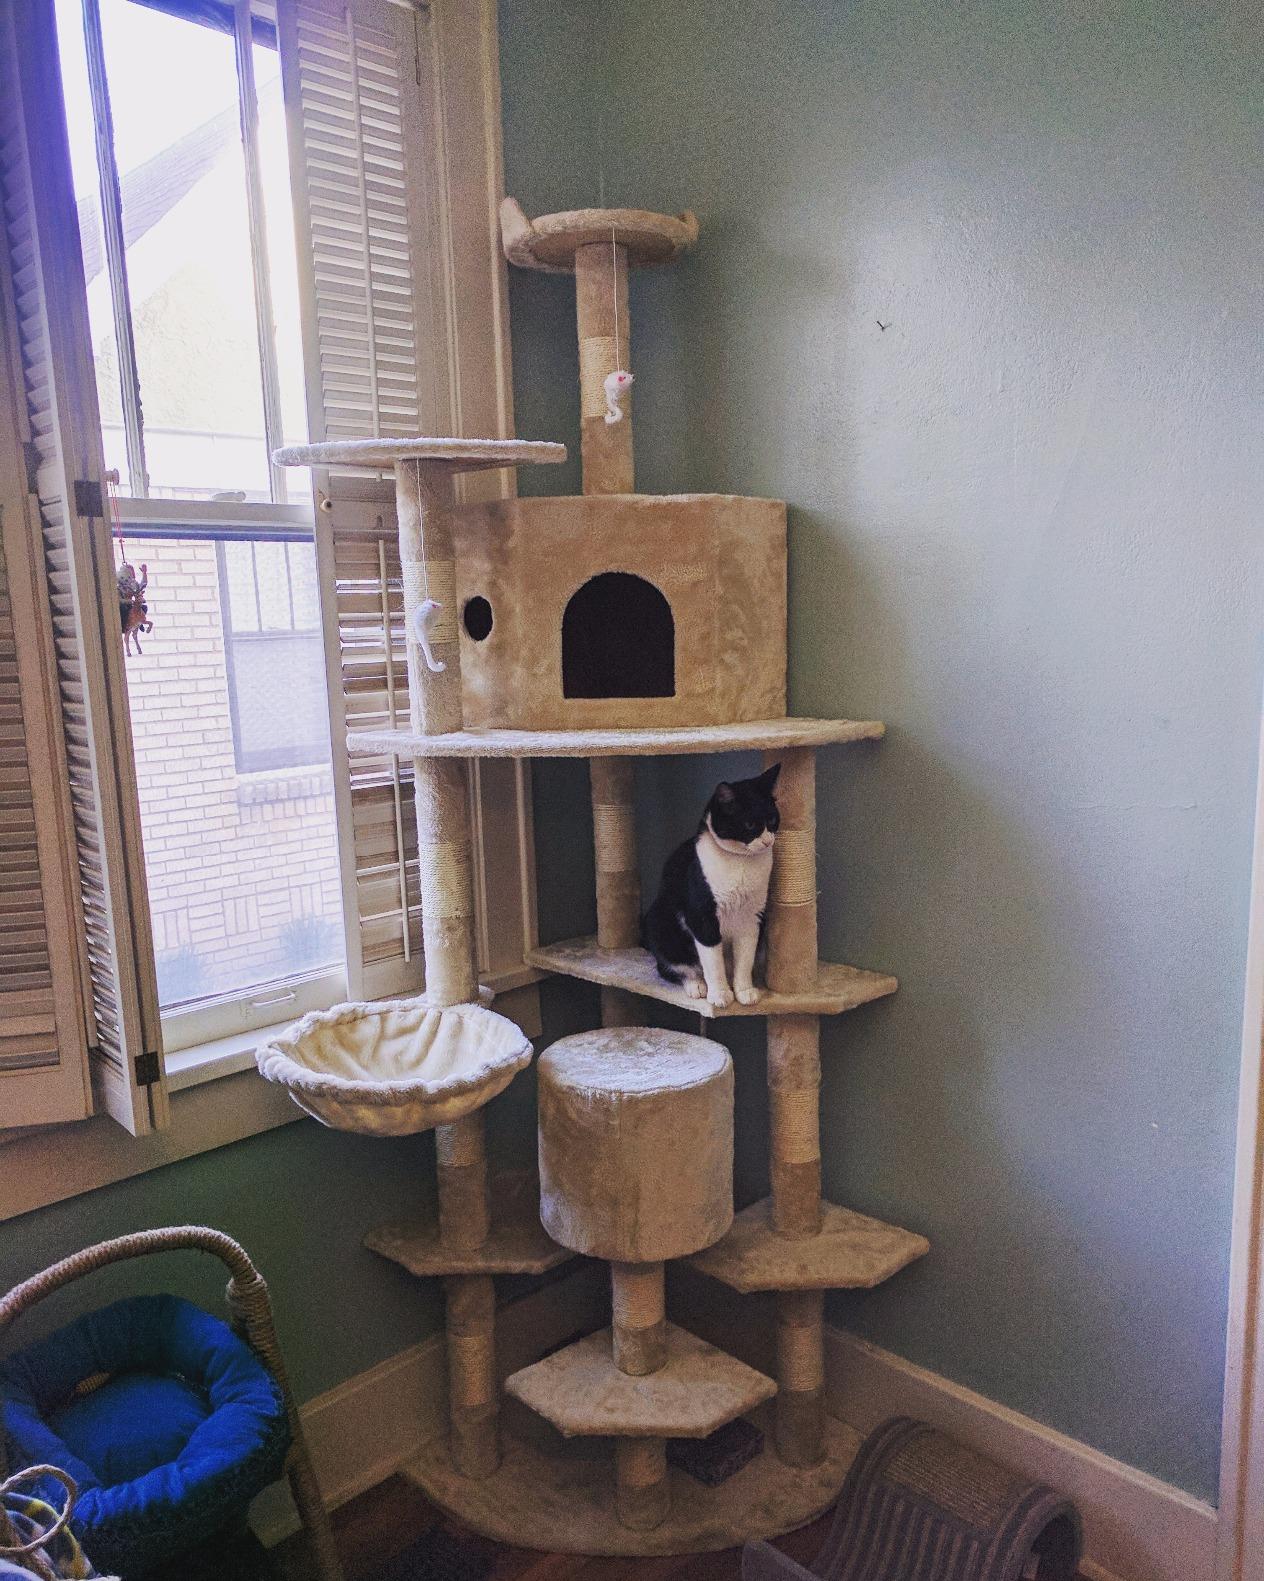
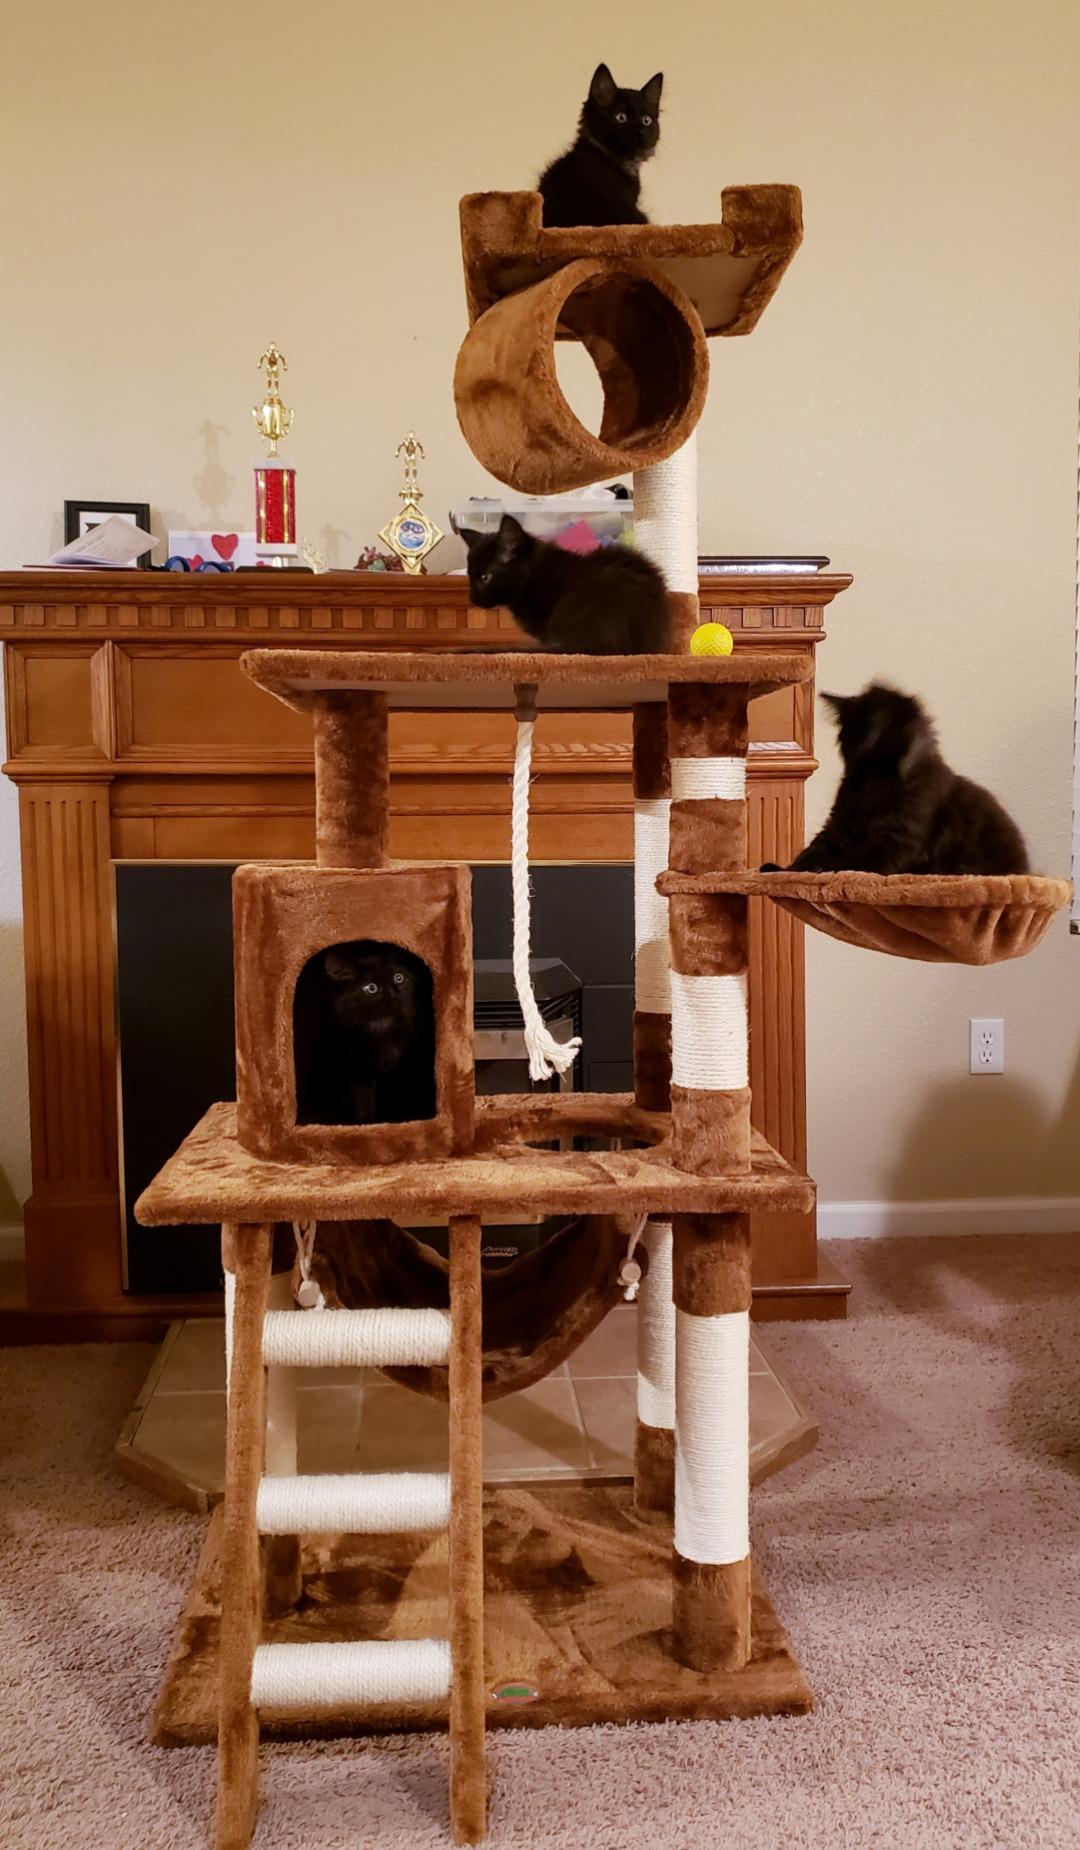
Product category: items_cat tree
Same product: no